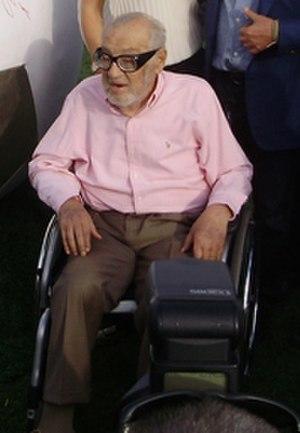
Sammy Ofer était un homme d'affaires israélien, cofondateur du groupe spécialisé dans le trafic maritime international, Ofer Brothers.